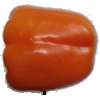
Label: orange_pepper